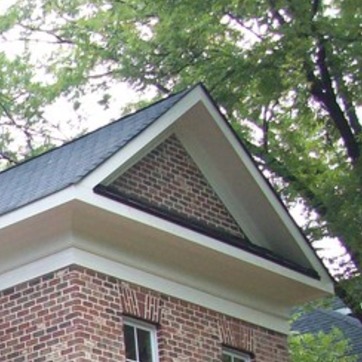
Material: brick